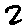
Label: 2